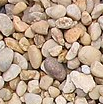
Surface type: gravel